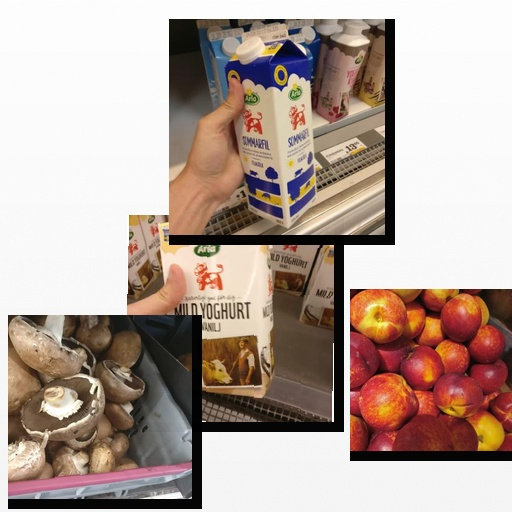
Food items: mushroom, nectarine, sour_milk, vanilla_yoghurt